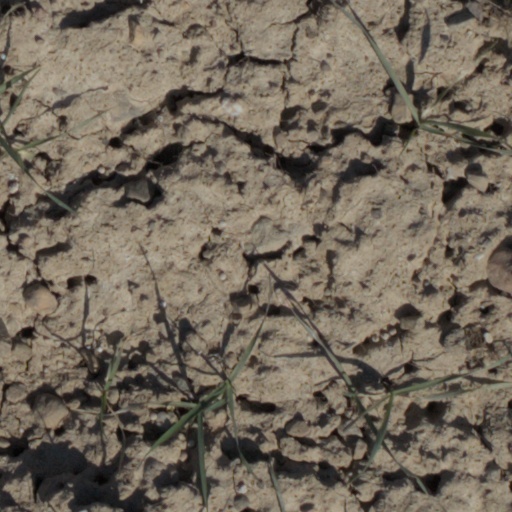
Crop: wheat